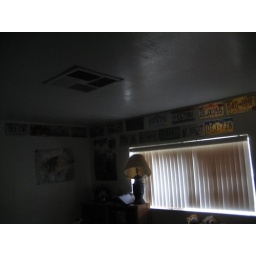
bunch of license plates in kayla's bedroom